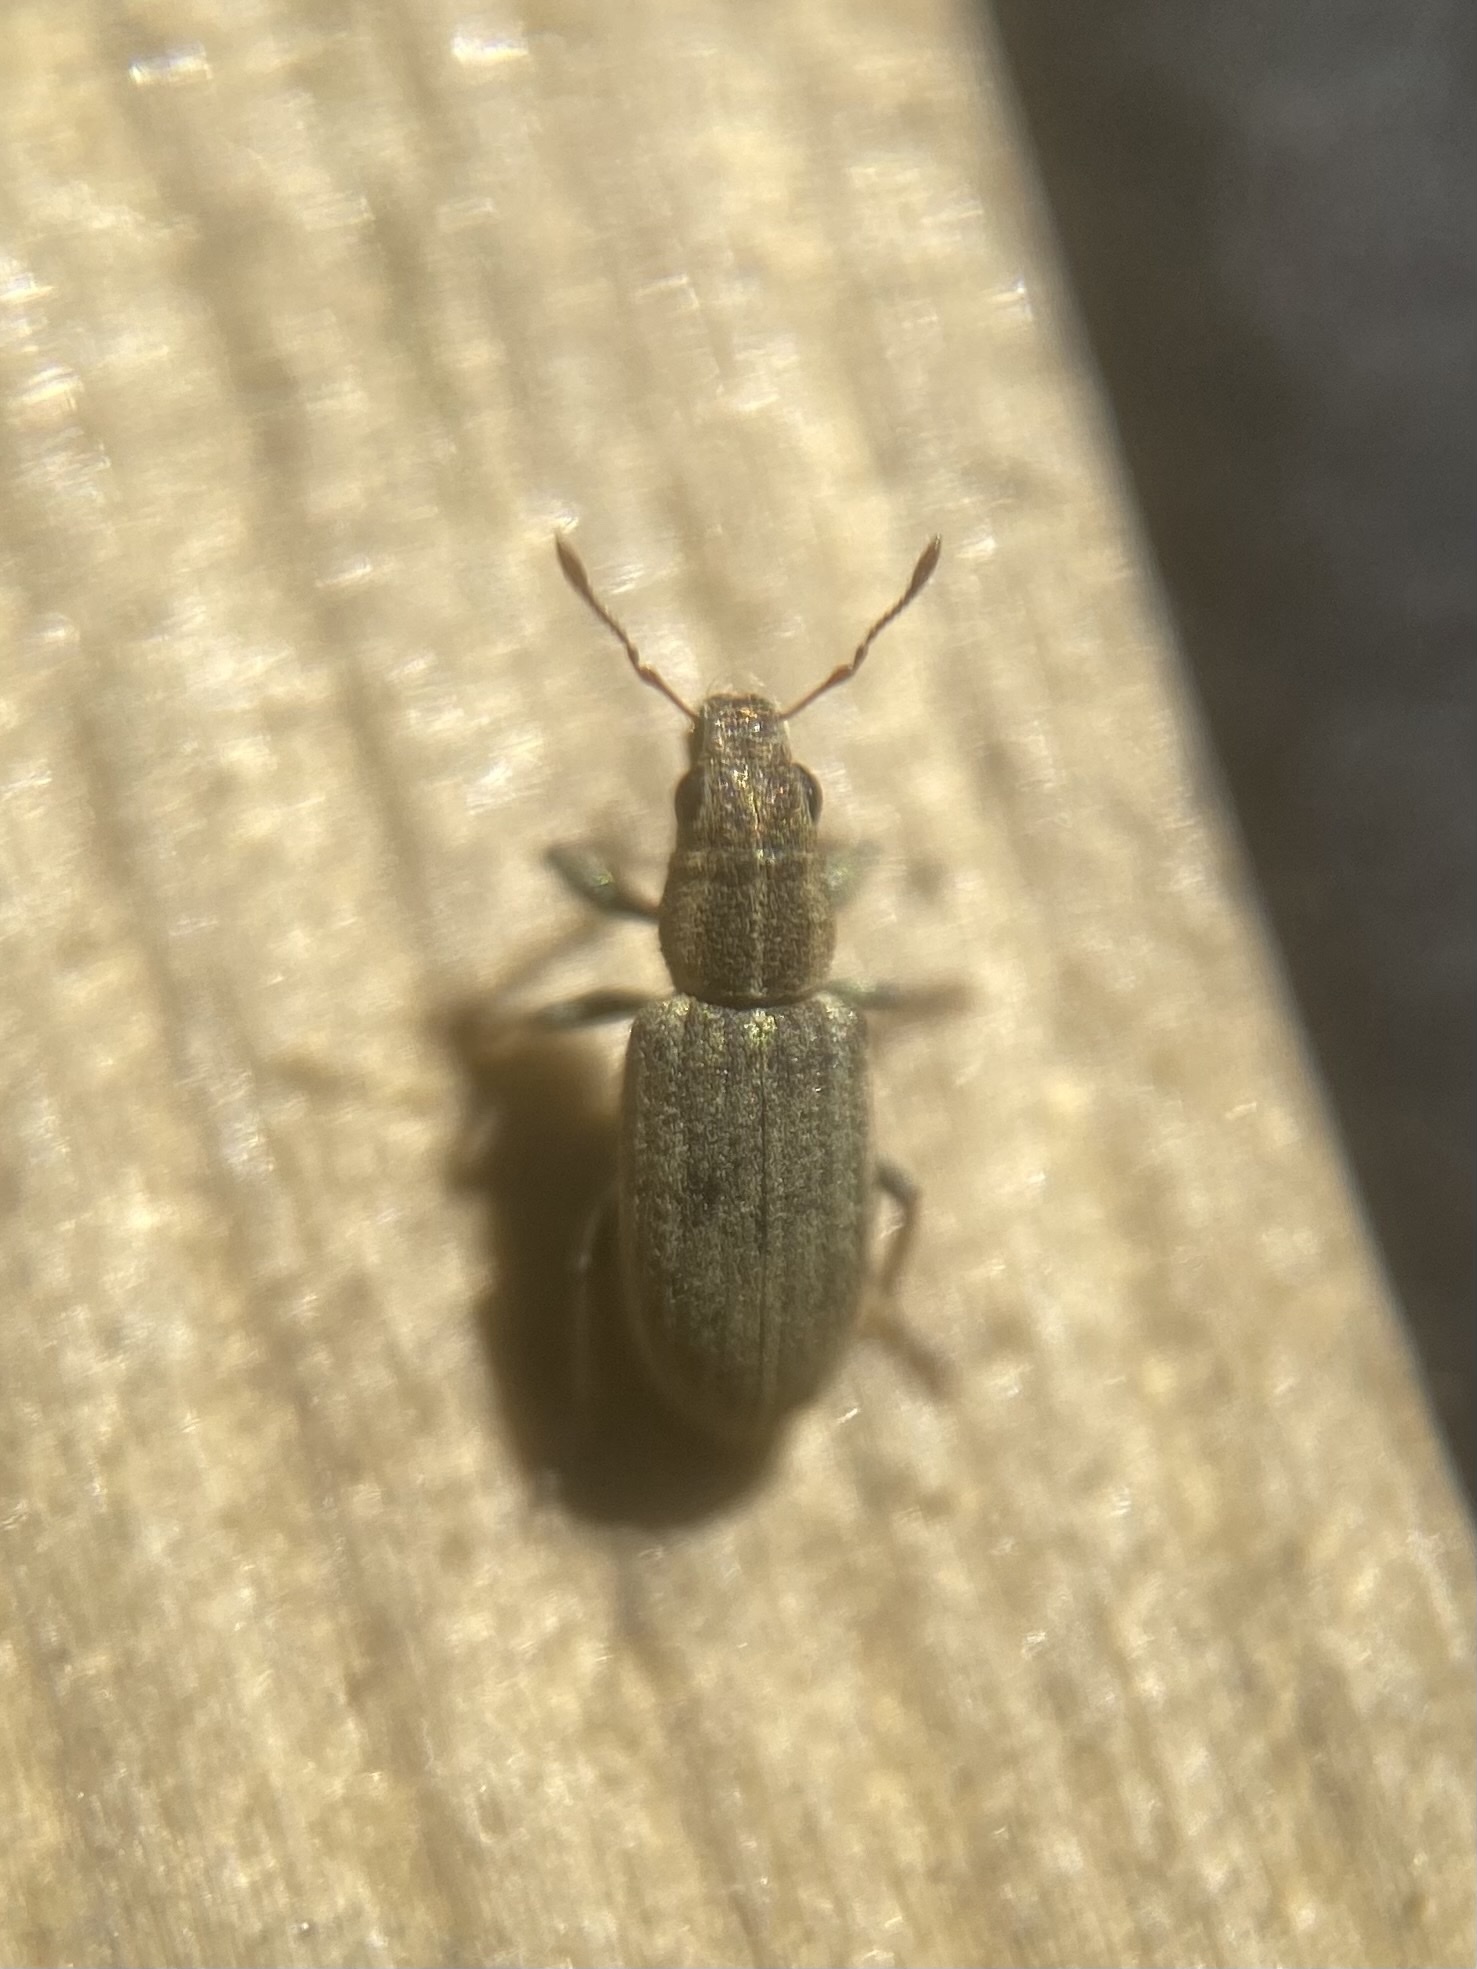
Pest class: pea_leaf_weevil